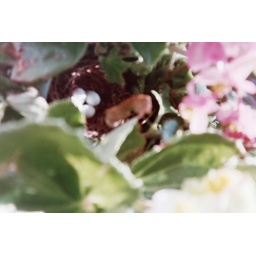
Sometimes Nature comes to you...like the bird family nesting in my hanging plant on the patio...